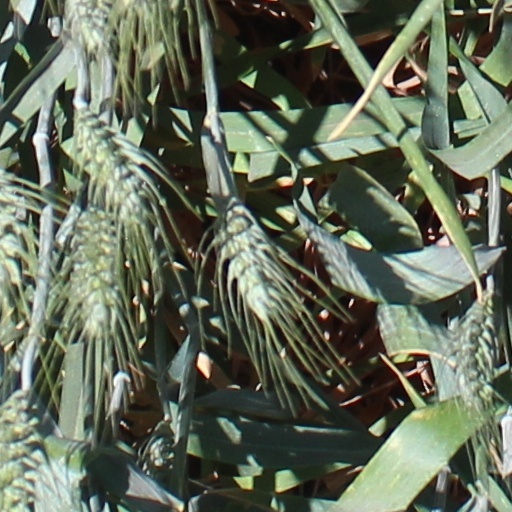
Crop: wheat